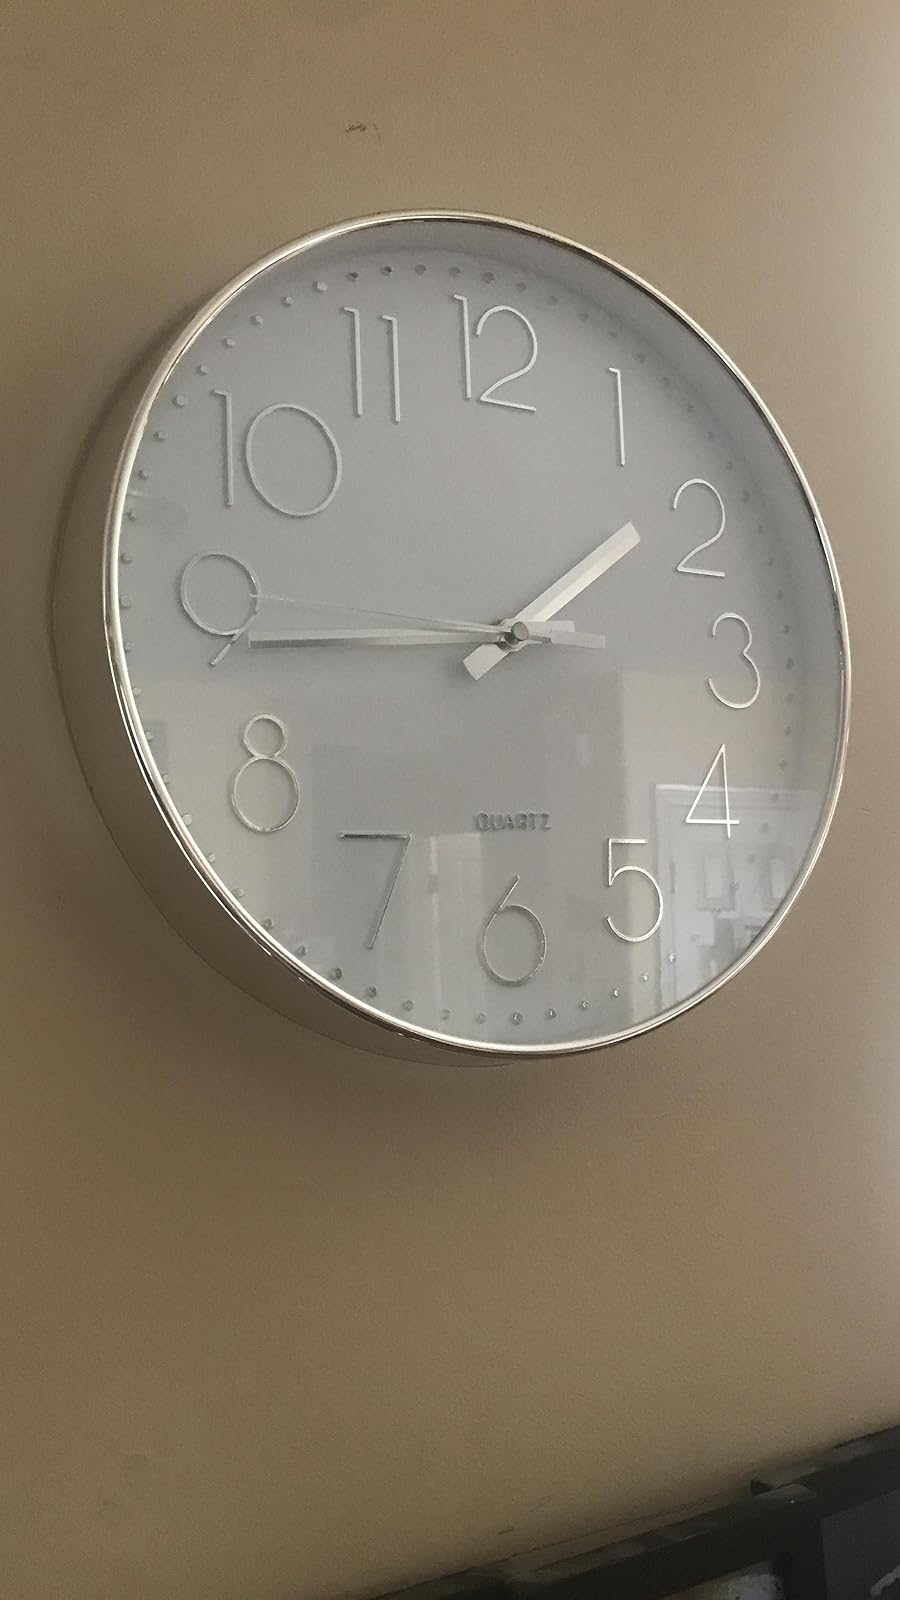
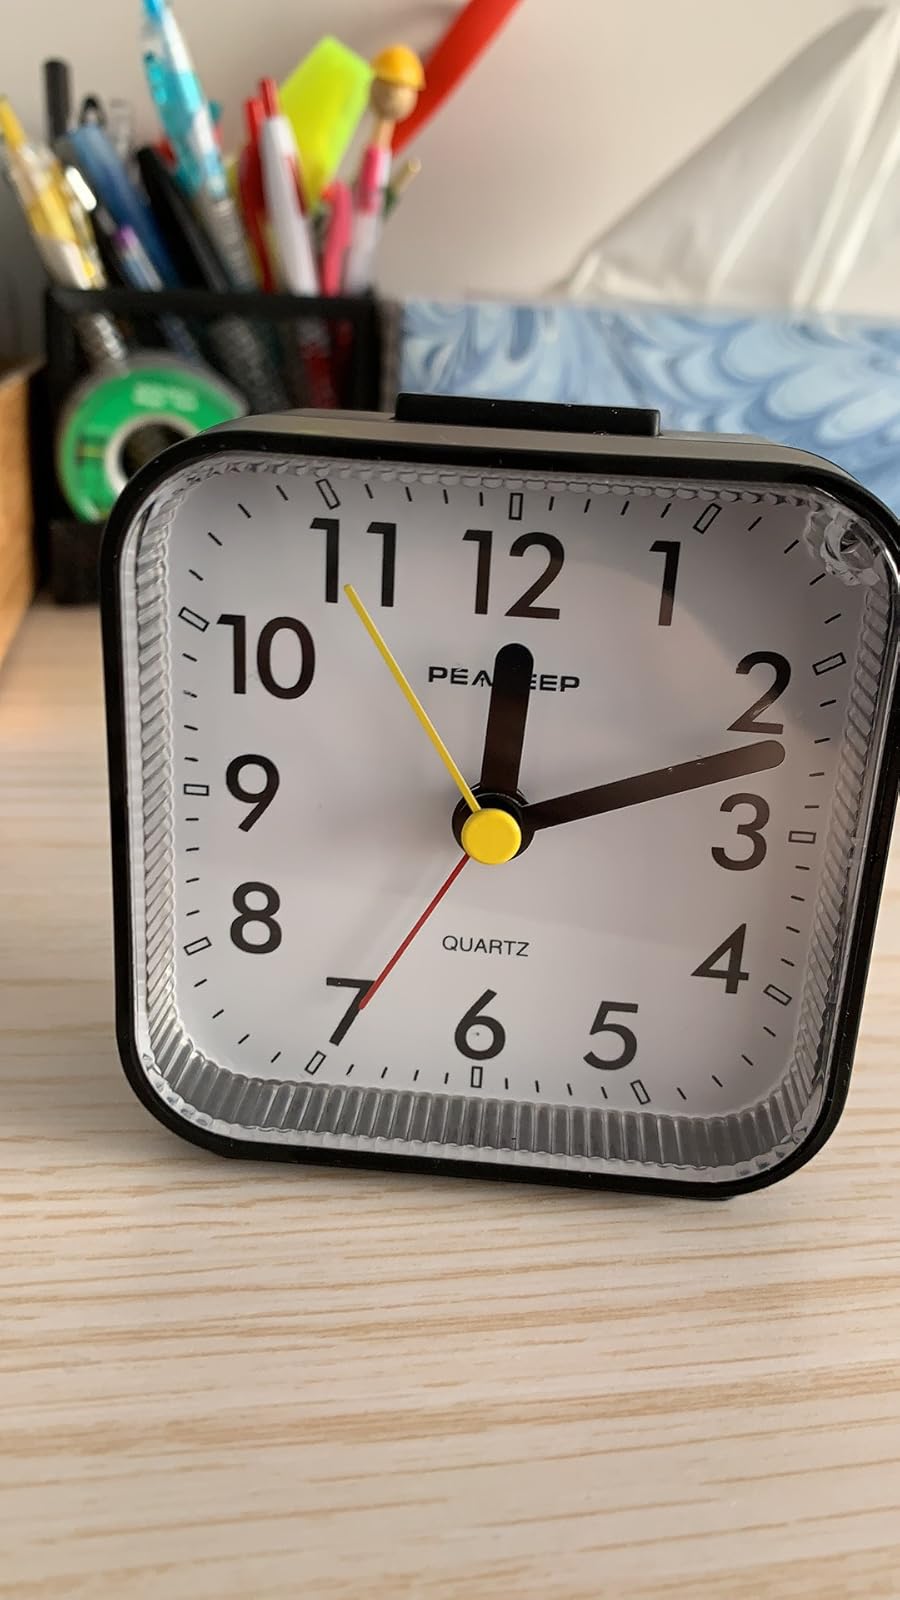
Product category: clock
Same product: no